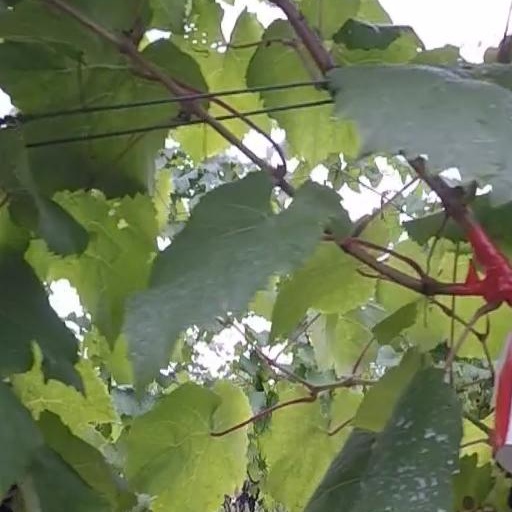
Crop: grape